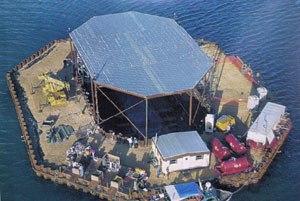
La Belle est l'un des quatre navires de l'expédition de 1684 menée par René-Robert Cavelier de La Salle dans le Golfe du Mexique, visant à établir une colonie française à l'embouchure du Mississippi. La Belle est accompagnée du Joly, vaisseau de 5ᵉ rang, et font tous deux partie de la marine royale française. Cavelier de la Salle affrète par ailleurs deux navires marchands, la flûte L'Aimable et le caïche Saint-François.